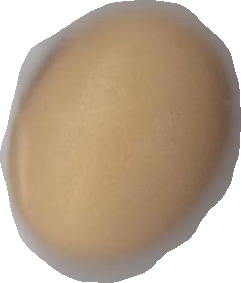
Variety: Anjasmoro